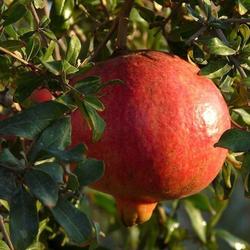
Label: Pomegranate